Fred Vokes

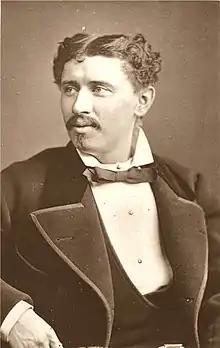
Fred Vokes in 1875

Frederick Mortimer Vokes (22 January 1846 – 3 June 1888) was a British music hall, pantomime and burlesque dancer and actor of the 19th-century and a member of the Vokes Family troupe of entertainers. For more than ten years they were the central attraction at the annual pantomime at the Theatre Royal, Drury Lane from 1868 to 1879 when their popularity began to wane. Because of his eccentric style of dancing he was billed as the "Legmania" dancer.